Flaminio Innocenzo Minozzi

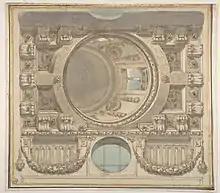
Architectural design for a ceiling with a dome by Flaminio Innocenzo Minozzi

Flaminio Innocenzo Minozzi (3 October 1735 - 1817) was an Italian painter, mainly of quadratura. He was a pupil of his father Bernardo Minozzi, a landscape painter in Bologna. He won the Marsili-Aldrovandi Award (Premio Marsili-Aldrovandi) at the Accademia Clementina and worked with Carlo Galli Bibiena. He later moved to work in Lisbon.